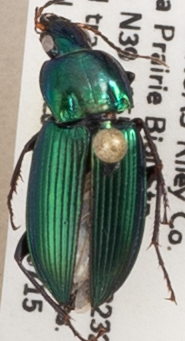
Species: Poecilus chalcites
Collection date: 2020-07-15
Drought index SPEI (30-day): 0.444
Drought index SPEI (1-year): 0.8
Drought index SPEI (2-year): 2.09